Kevin McGeehan

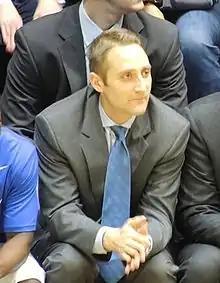

Kevin McGeehan (born October 30, 1973) is an American college basketball coach who most recently served as head men's basketball coach at Campbell University. Prior to taking the helm of the Fighting Camels basketball program, he was the associate head coach at Richmond and served as an assistant for a total of eight seasons. McGeehan was hired at Campbell in April 2013, replacing Robbie Laing. He was named Big South Coach of the Year in 2019.